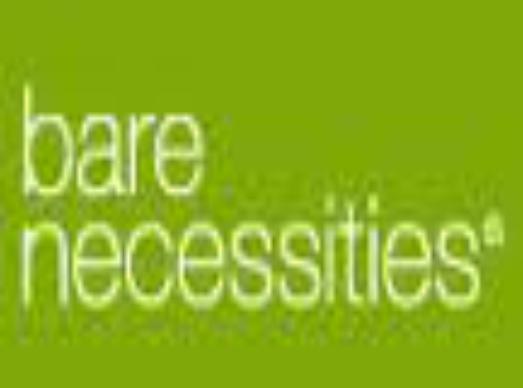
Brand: Bare Necessities
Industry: Clothes